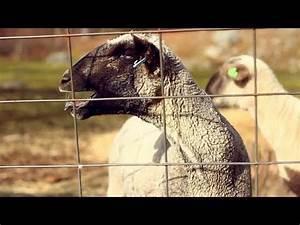
sheep